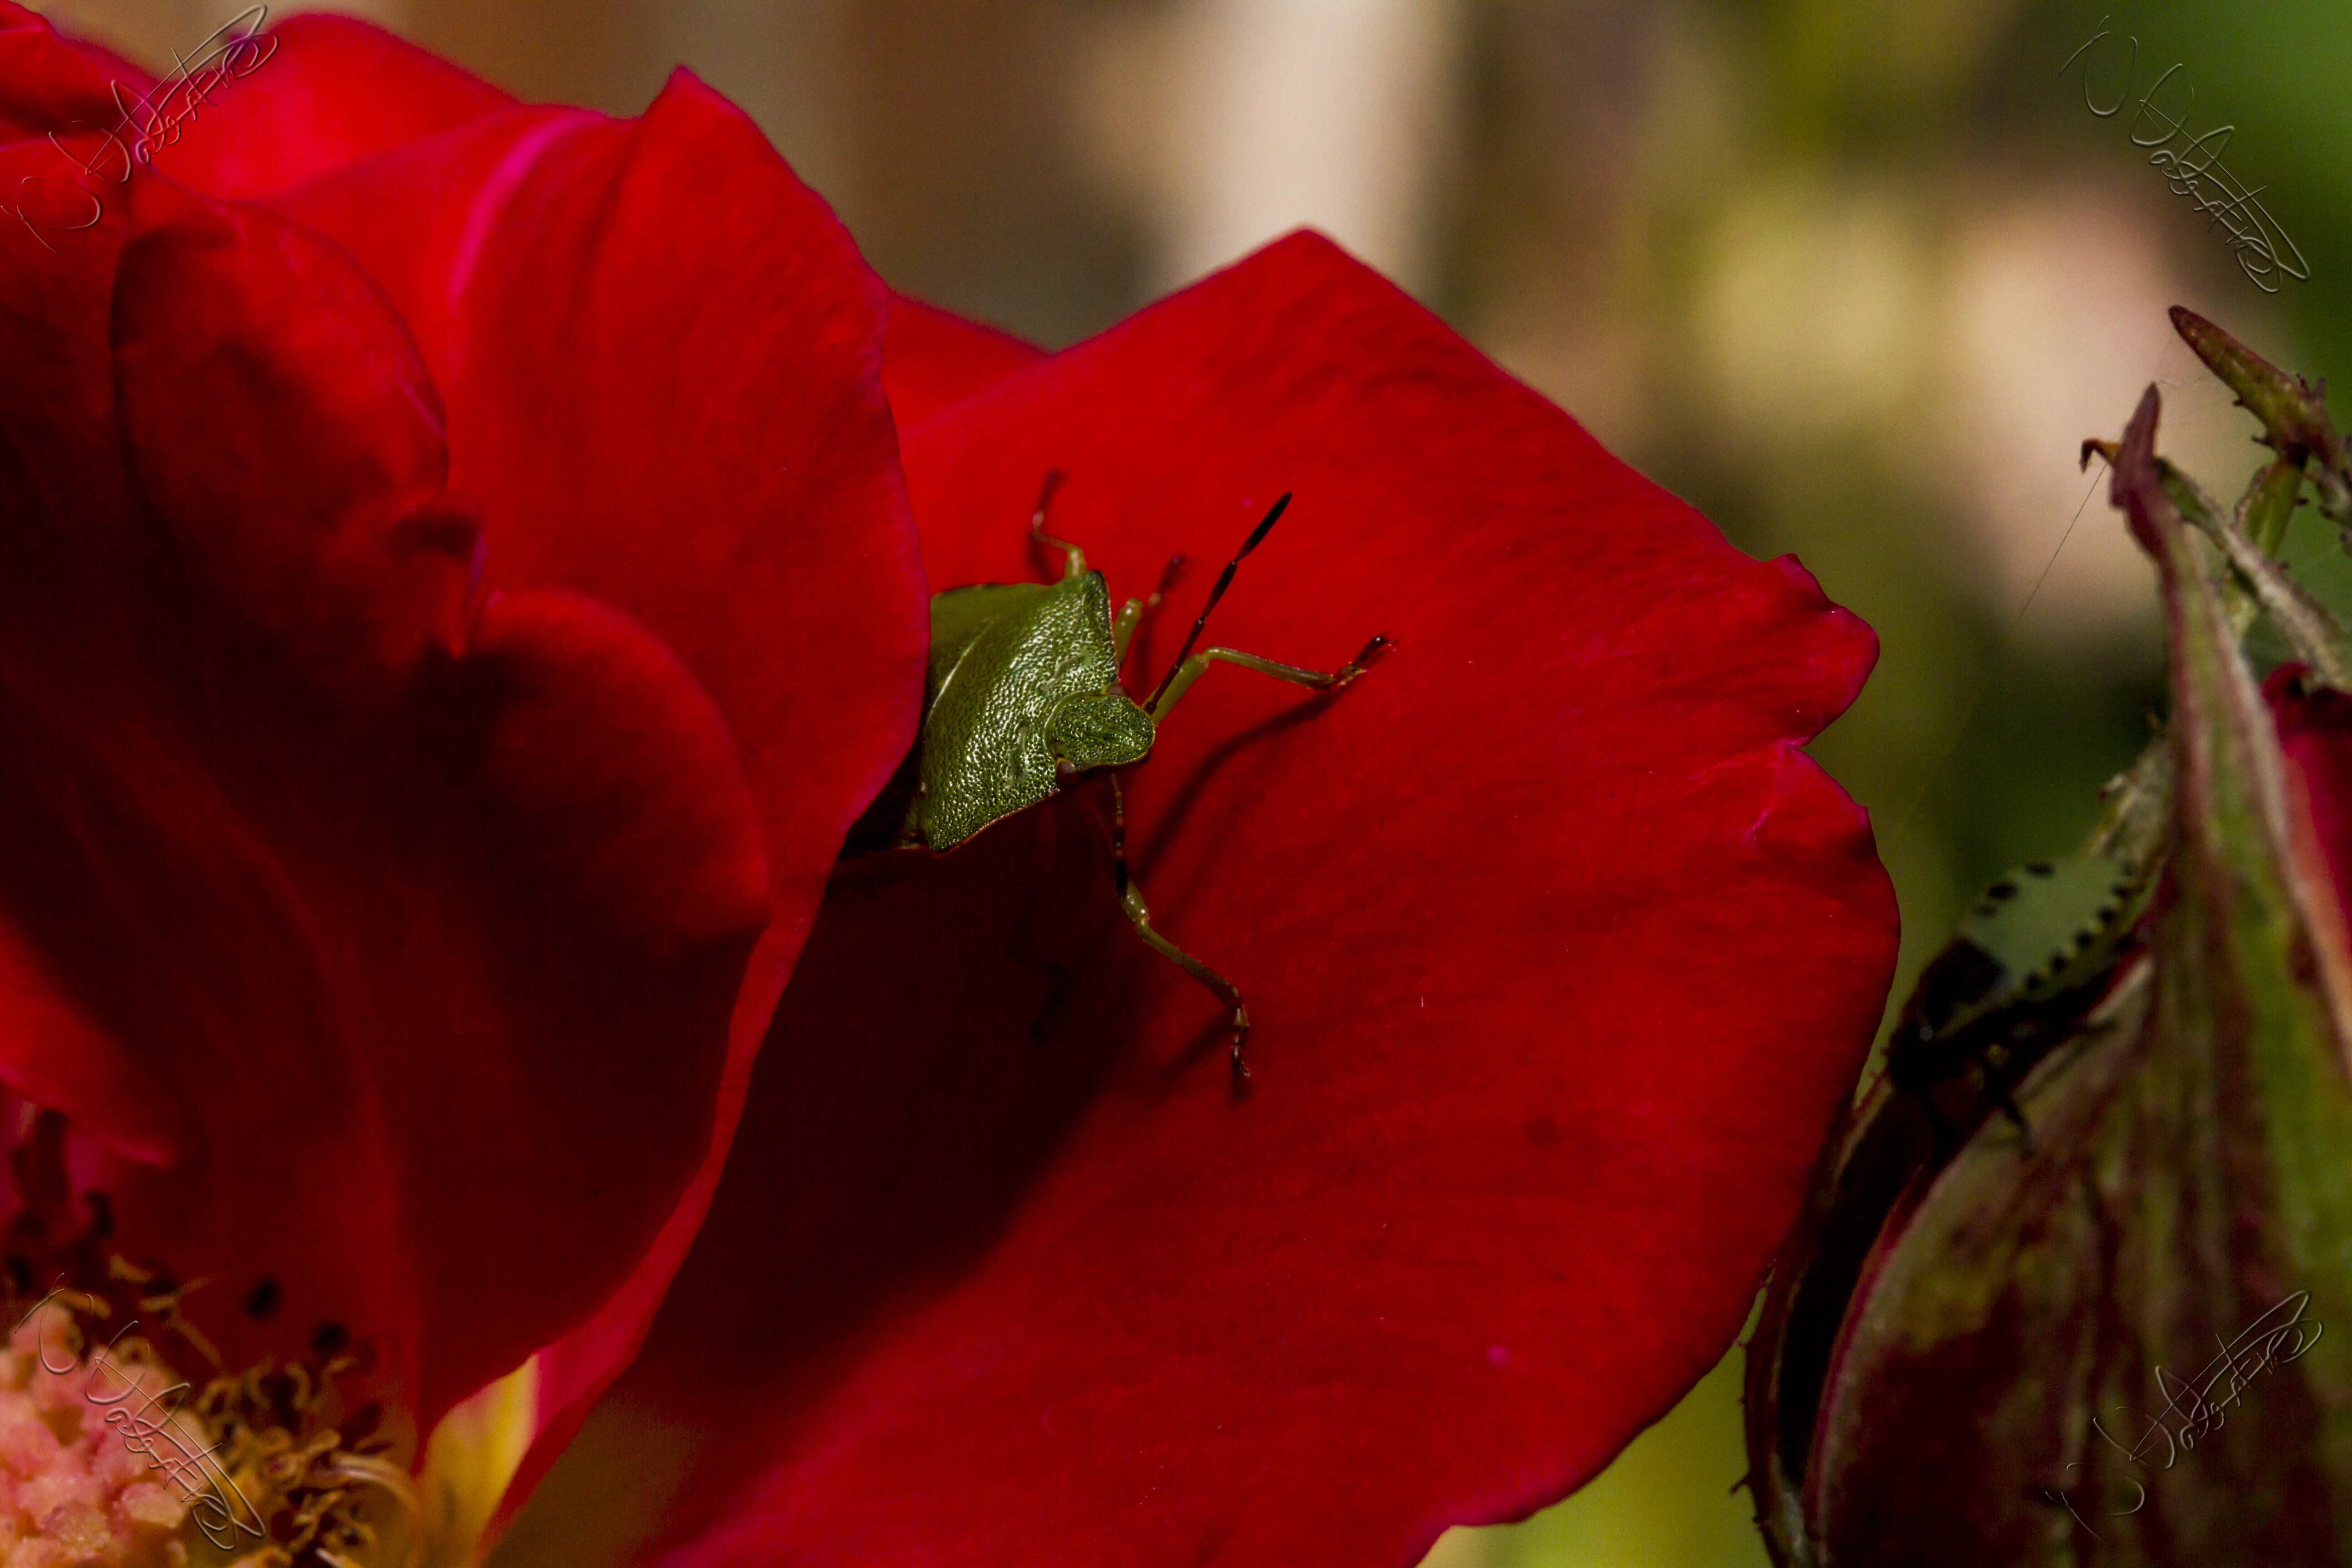
nature, blossom, plant, photography, leaf, flower, petal, young, red, insect, macro, autumn, canon, botany, garden, flora, wildflower, close up, outdoors, uk, 7d, peterborough, shieldbug, macro photography, flowering plant, plant stem, land plant